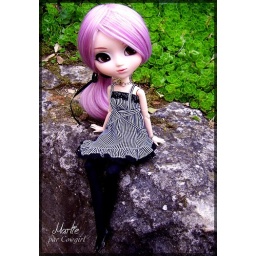
A city girl in the green